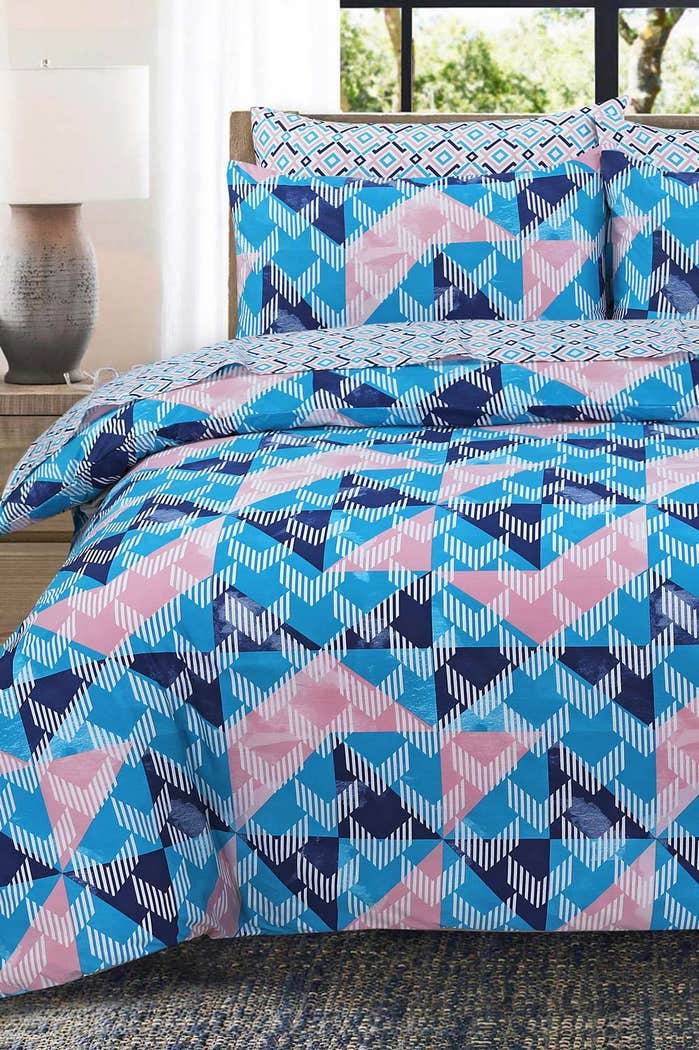
blue multi triangle duvet cover